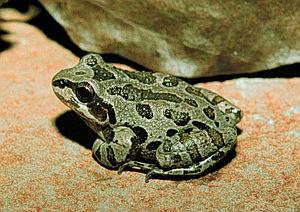
Pseudacris illinoensis est une espèce d'amphibiens de la famille des Hylidae.